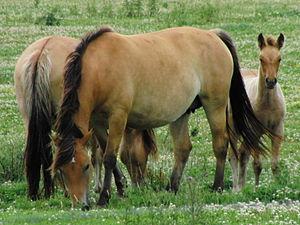
Poulinières Henson et poulain, Haras Henson de Saint-Jean, Rue, Somme, France
Le Fjord est une race de petits chevaux de la Norvège. Ses origines sont anciennes et il a peu connu de croisements ; c'est pourquoi le Fjord est considéré comme très pur, descendant de chevaux asiatiques primitifs arrivés en Norvège par l'Est. Les Vikings emploient vraisemblablement ses ancêtres pour la guerre. Cheval de traction rustique destiné au travail agricole et au débardage forestier dans son pays d'origine, il gagne en taille au fil du temps. Son talent attelé lui vaut d'influencer la plupart des races de chevaux de trait d'Europe occidentale. Depuis les années 1950, il est exporté dans de nombreux pays, particulièrement au Danemark et en Allemagne, où son élevage est très actif ; puis en Belgique et en France où, jusqu'en 2003, il est considéré comme un poney en raison de sa taille.